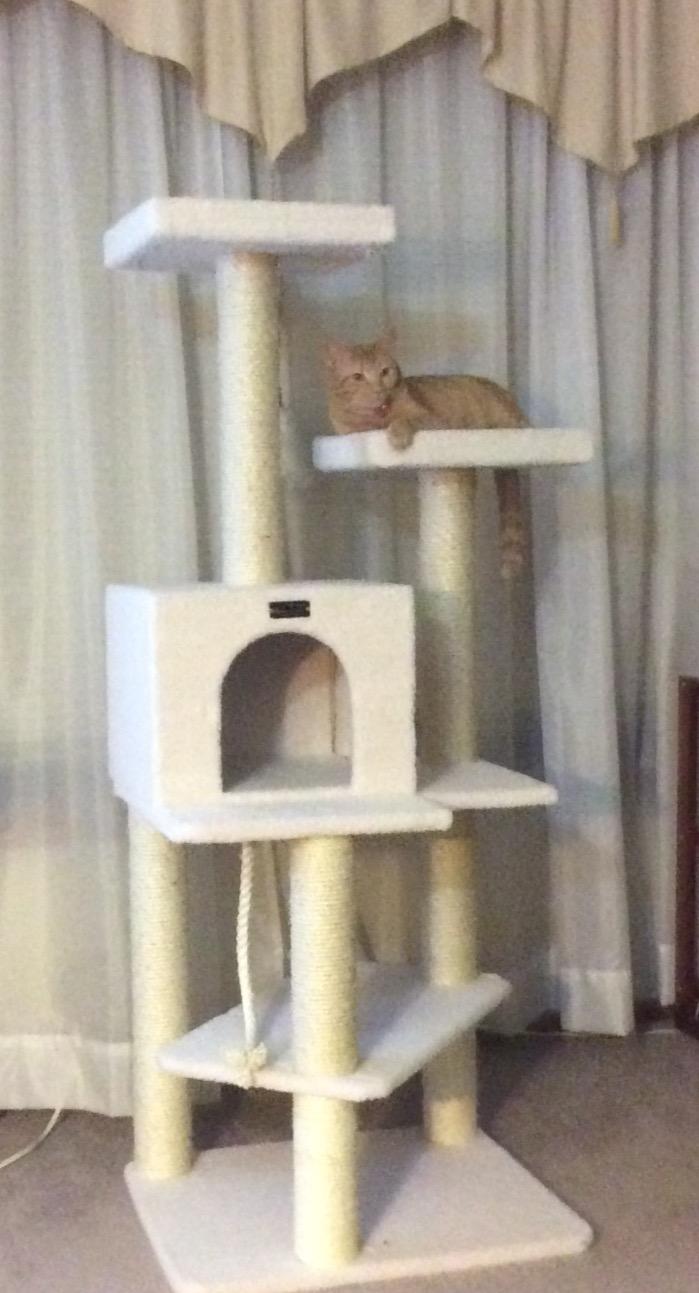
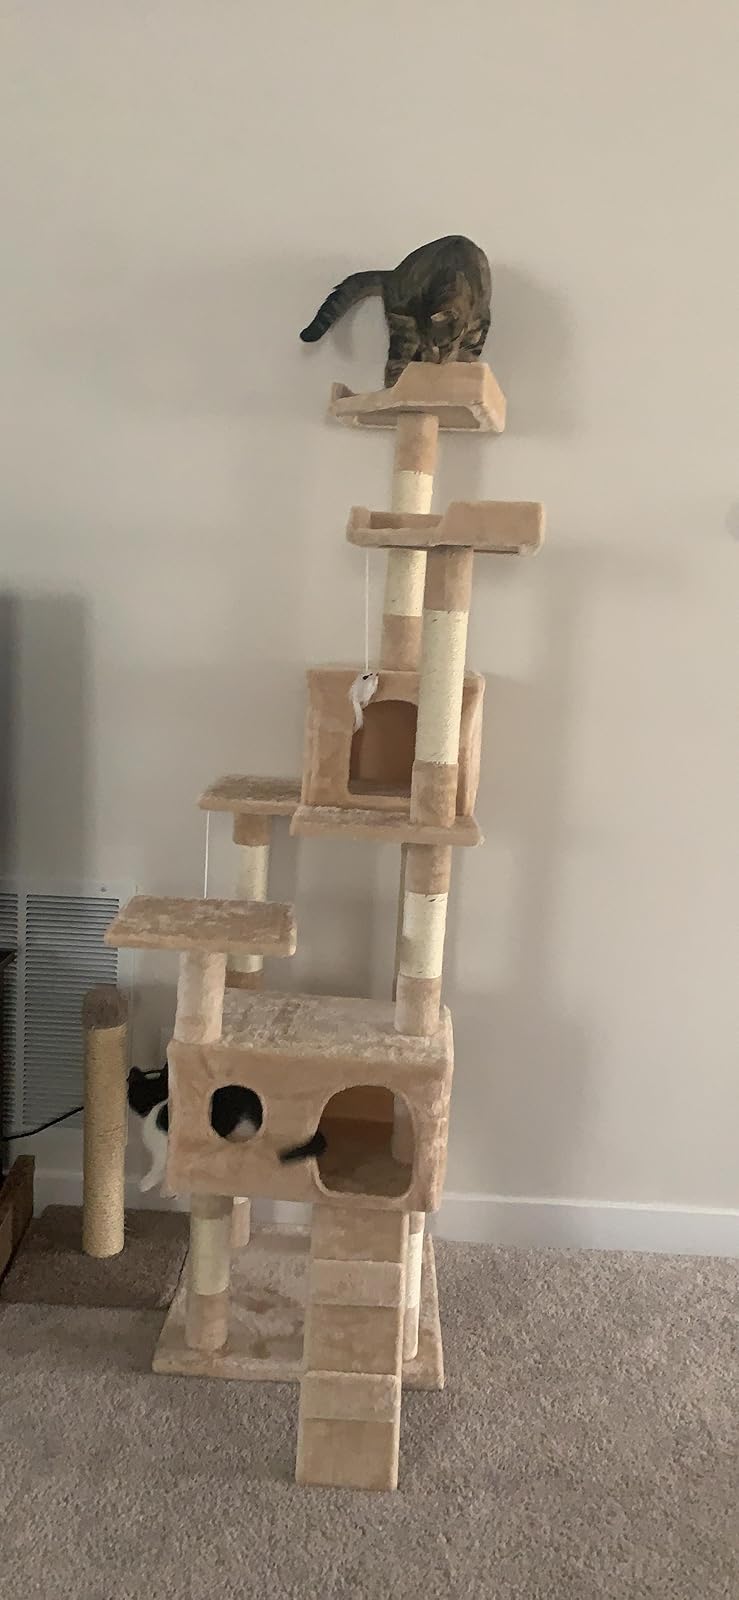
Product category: items_cat tree
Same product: no